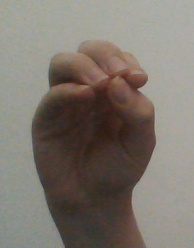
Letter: ha